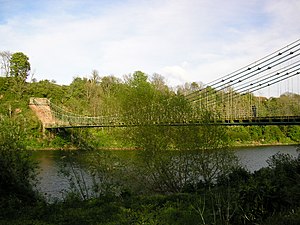
Traktaten i York
Unionsbroen over floden Tweed mellen England og Skotland.
Traktaten i York var en traktat i 1237 mellem Henrik 3. af England og Alexander 2. af Skotland, som fastsatte grænserne mellem Kongeriget Skotland og Kongeriget England.